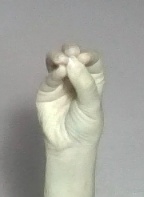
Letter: ha